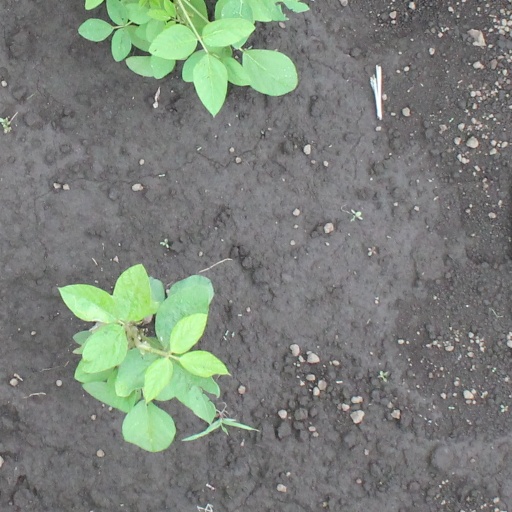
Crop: soybean